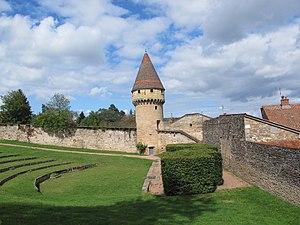
Tour Fabry de la Clôture de l'abbaye de Cluny